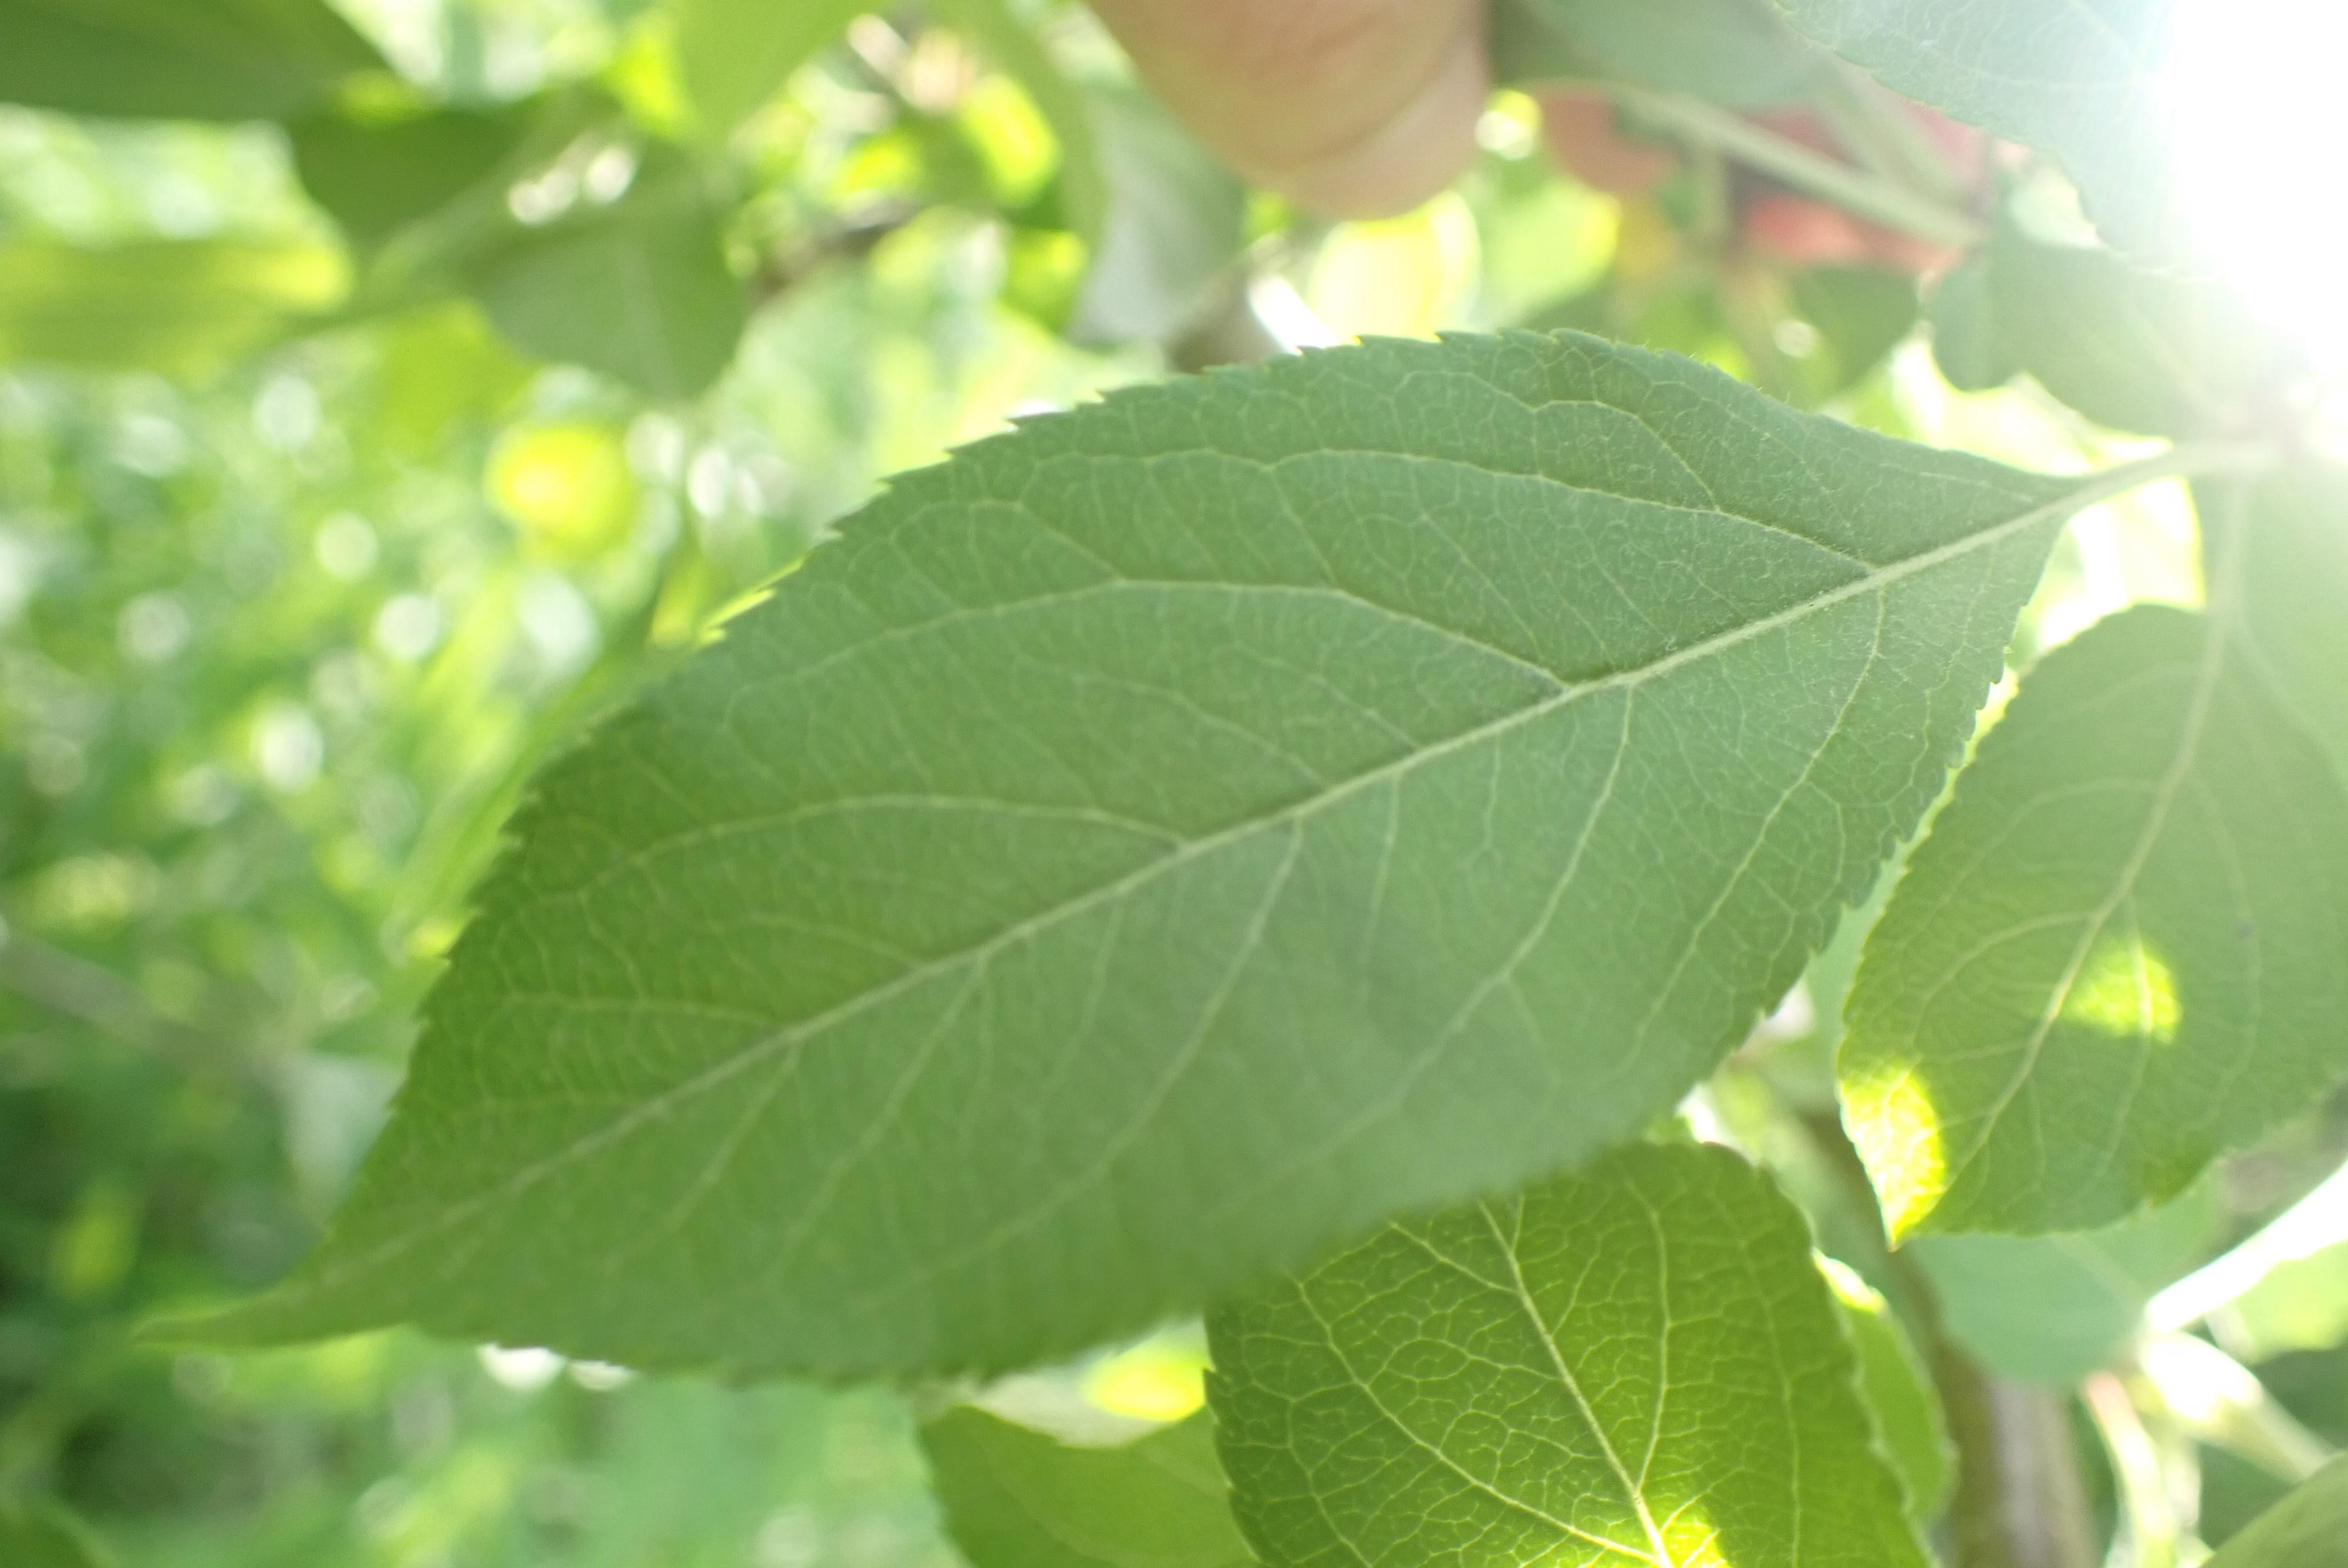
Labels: healthy